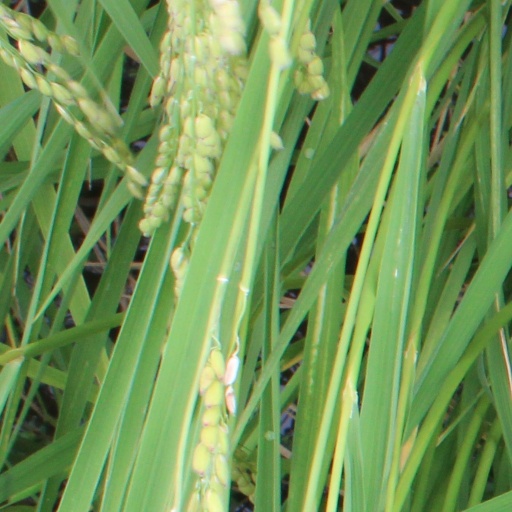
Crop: rice